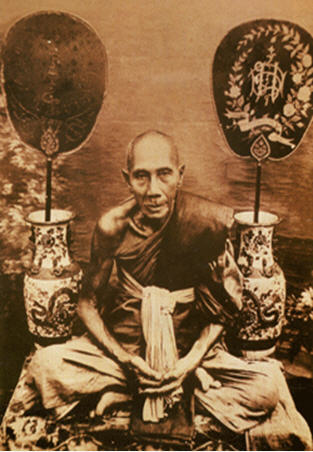
หลวงพ่อกลั่น ธมฺมโชติ

หลวงพ่อกลั่น ธมฺมโชติ ท่านเกิดเมื่อปี พ.ศ. 2390 ตรงกับปลายรัชสมัยพระบาทสมเด็จพระนั่งเกล้าเจ้าอยู่หัว ณ ตำบลอรัญญิก อำเภอนครหลวง จังหวัดพระนครศรีอยุธยา ครอบครัวหนึ่งซึ่งมีฐานะยากจนได้ให้กำเนิดเด็กชายผู้มีบุญมาเกิด นามว่า "กลั่น" ในสมัยเด็ก ท่านต้องช่วยพ่อแม่ทำงานตามลำพัง และเพียงลำพังคนเดียว ทำให้ท่านเป็นคนเข้มแข็งเด็ดเดี่ยว จนกระทั่งเมื่อมีอายุได้ 27 ปี ท่านได้อุปสมบท ณ วัดโลกยสุธาศาลาปูน โดยมี พระญาณไตรโลก (สอาด) ต่อมาเป็นพระธรรมราชานุวัตร (อาจ) เจ้าคณะใหญ่อยุธยา เป็นพระอุปัชฌายะ พระครูกุศลธรรมธาดา วัดขุนยวน (วัดพรหมนิวาส) กับ พระอธิการชื่น วัดพระญาติฯ เป็นคู่สวด ได้ฉายาว่า ธมฺมโชติ แปลว่า เป็นผู้สว่างในทางธรรม หลังจากนั้นท่านได้จำพรรษาอยู่ที่วัดประดู่ทรงธรรม ท่านได้ศึกษาพระธรรมวินัย และ เรียนรู้วิชาอาคม จนแตกฉาน เมื่อฝึกฝนวิชาต่าง ๆ จนเชี่ยวชาญแล้ว จึงได้ออกธุดงค์ไปทั่วป่าเขาลำเนาไพรเผชิญสัตว์ร้ายนานา จากออกธุดงค์ มาถึงวัดพระญาติการามในเวลาค่ำ ท่านพิจารณาว่า วัดนี้เงียบสงบดี เหมาะแก่การบำเพ็ญสมณธรรม สามารถเจริญสมาธิและปฏิบัติวิปัสสนากรรมฐานได้สะดวก ท่านจึงได้ปักกลดพักอยู่ที่บริเวณวัดในคืนนั้น หลวงพ่อกลั่นท่านยังมีวิชาลูกเบา หรือวิชาชาตรี ซึ่งเป็นวิชาอยู่ยงคงกระพันวิชาหนึ่งขอท่าน อำนาจจิตของหลวงพ่อกลั่นนั้นมากมาย เรื่องนี้หลวงพ่ออั้นอุปัฏฐาก หลวงพ่อกลั่นได้เล่าให้ลูกศิษย์ฟังถึงครั้งที่เรียนวิปัสสนากรรมฐานกับหลวงพ่อกลั่นว่า ขณะที่เรียนกรรมฐานนั้นหลวงพ่อกลั่นได้ให้หลวงพ่ออั้นไปนั่งปฏิบัติในโบสถ์ หลวงพ่อท่านมีพระปฏิปทาที่ดี ท่านถึงแก่มรณภาพเมื่อปี พ.ศ. 2477
== อ้างอิง ==
* ประวัติหลวงพ่อกลั่น วัดพระญาติการาม
* หลวงพ่อกลั่น ธมฺมโชโต
* หลวงพ่อกลั่น วัดพระญาติการาม
หมวดหมู่:เกจิอาจารย์
หมวดหมู่:เจ้าอาวาส
หมวดหมู่:ภิกษุในสังกัดคณะสงฆ์มหานิกาย
หมวดหมู่:บุคคลจากอำเภอนครหลวง
หมวดหมู่:ภิกษุจากจังหวัดพระนครศรีอยุธยา